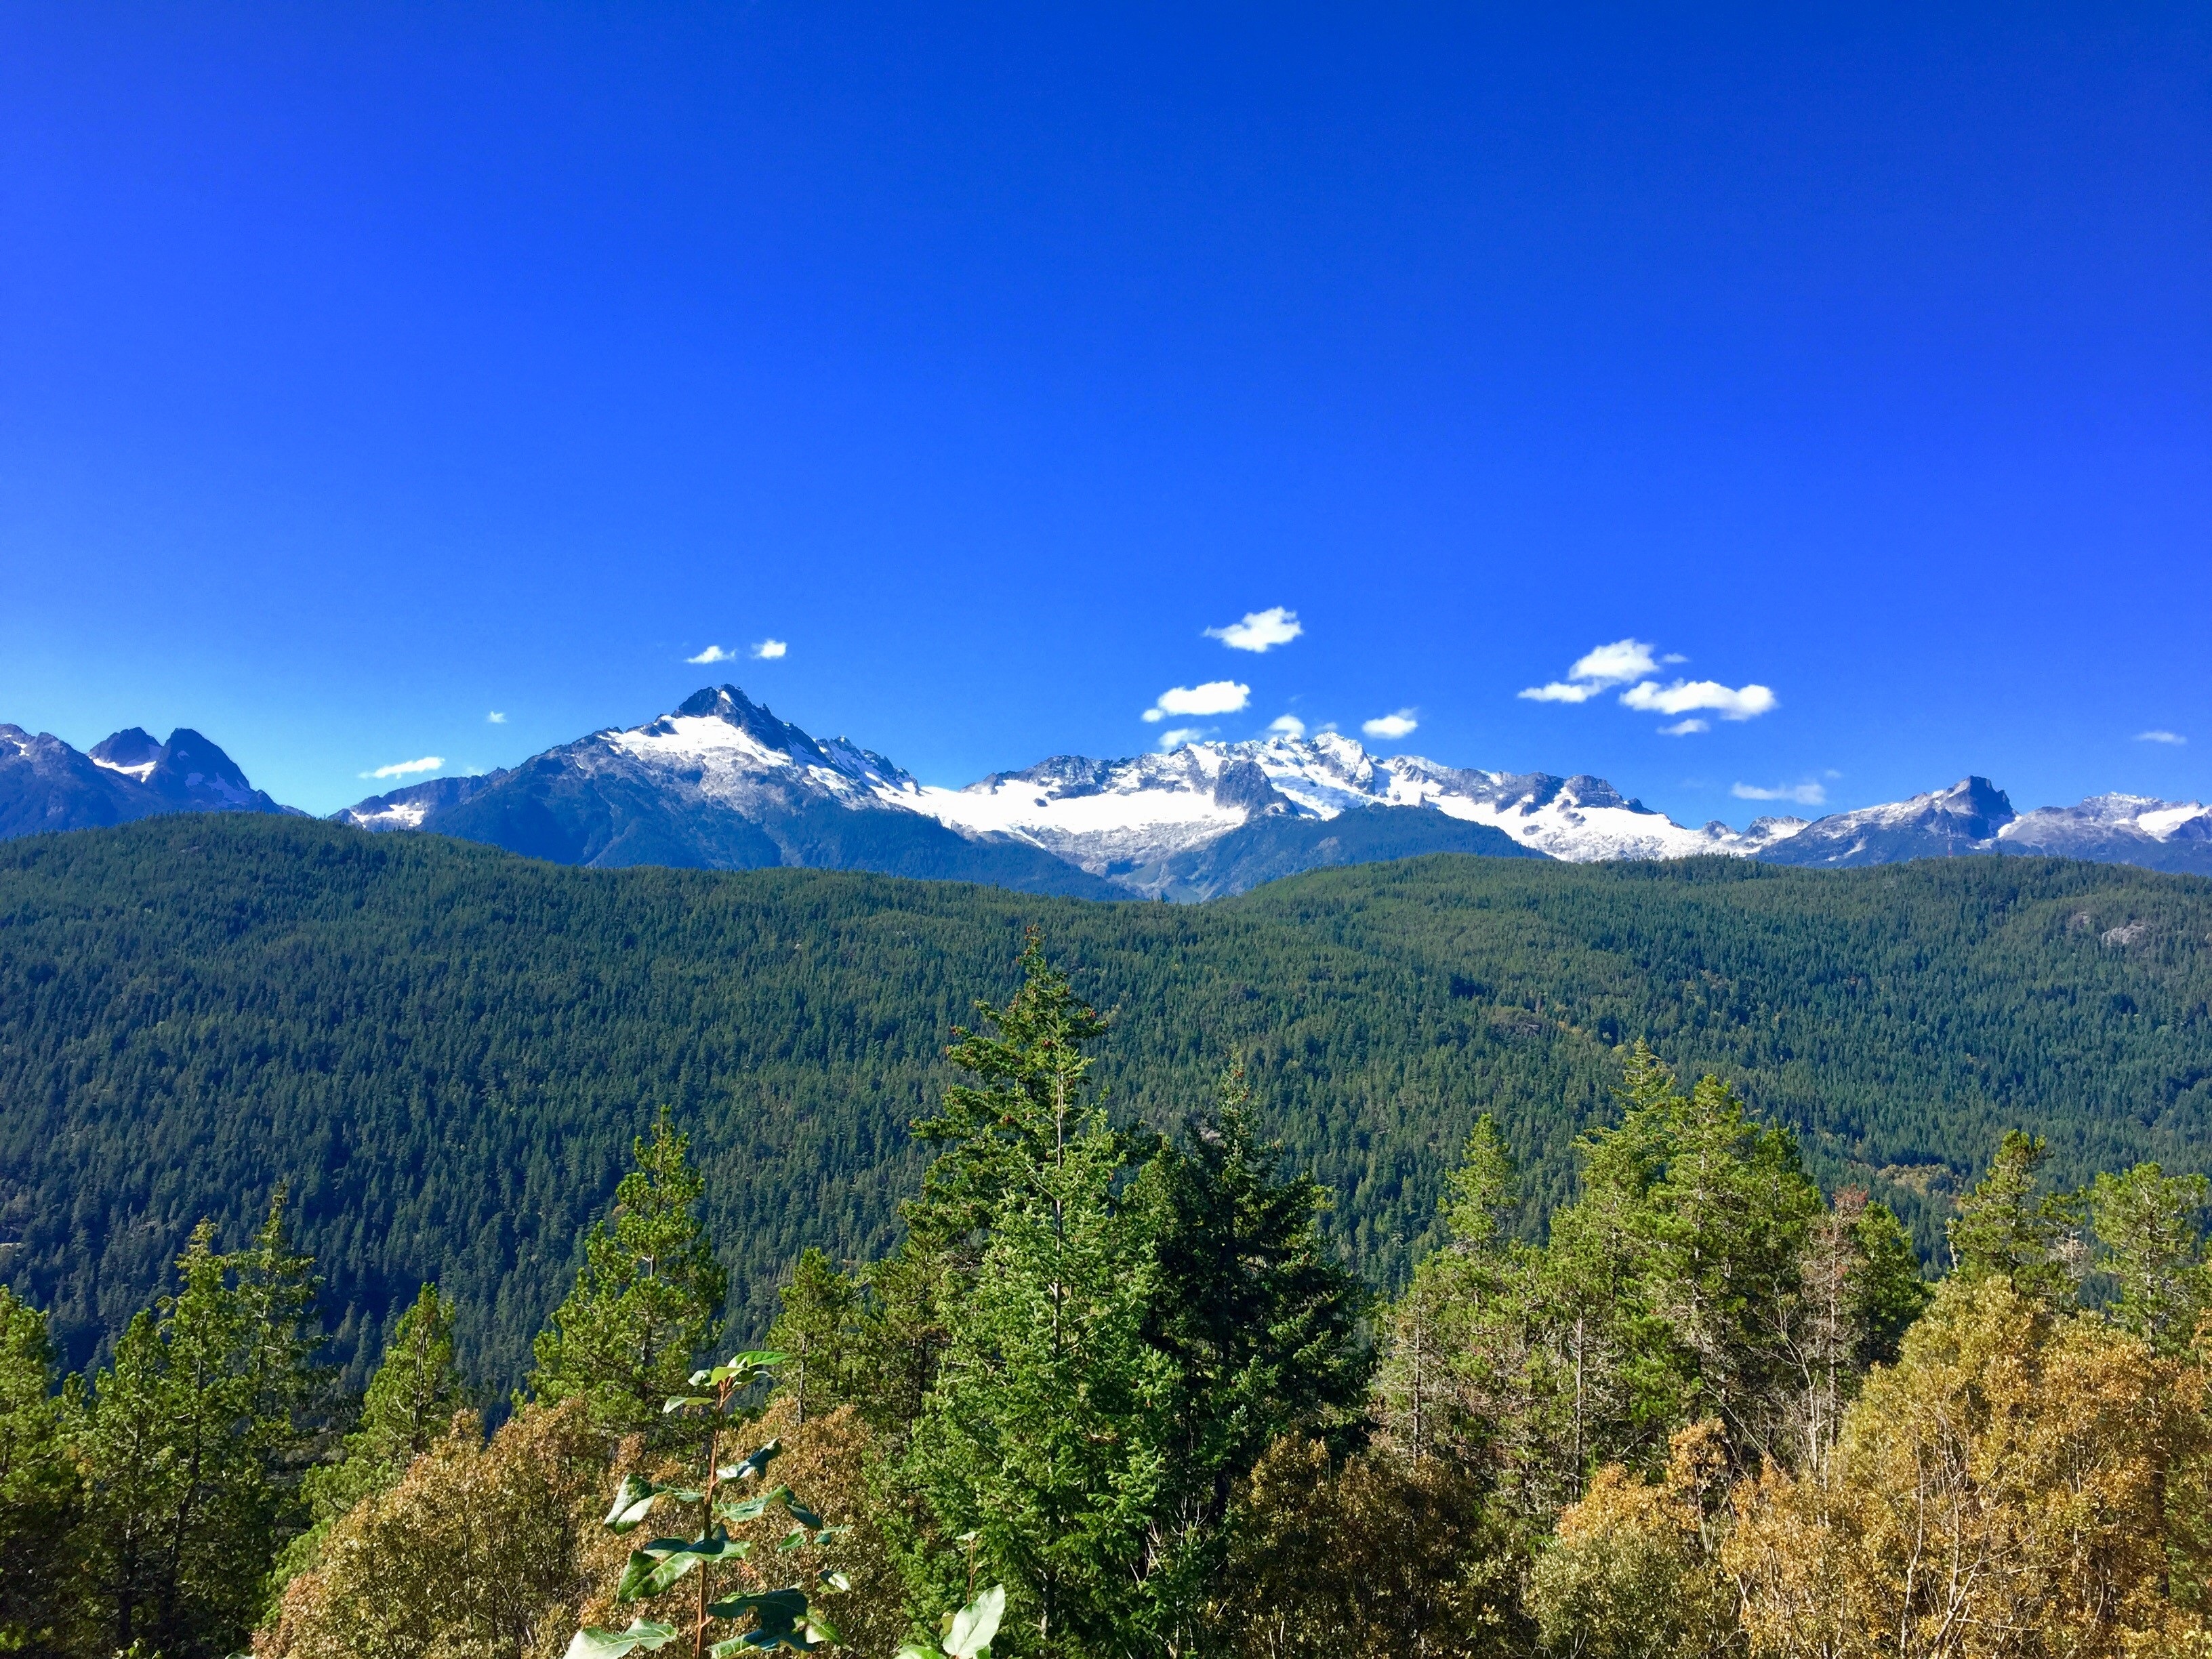
landscape, tree, nature, forest, wilderness, mountain, snow, meadow, hill, adventure, peak, valley, mountain range, green, park, scenery, blue, ridge, summit, alps, canada, plateau, fell, whistler, ecosystem, landform, british columbia, geographical feature, mountainous landforms